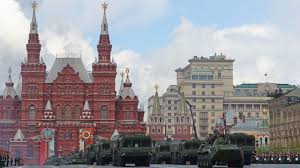
Label: Air Defense